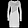
Label: Dress